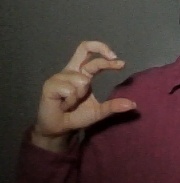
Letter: thal